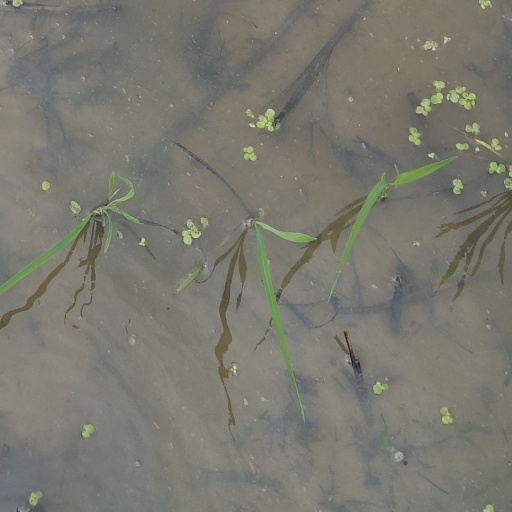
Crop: rice